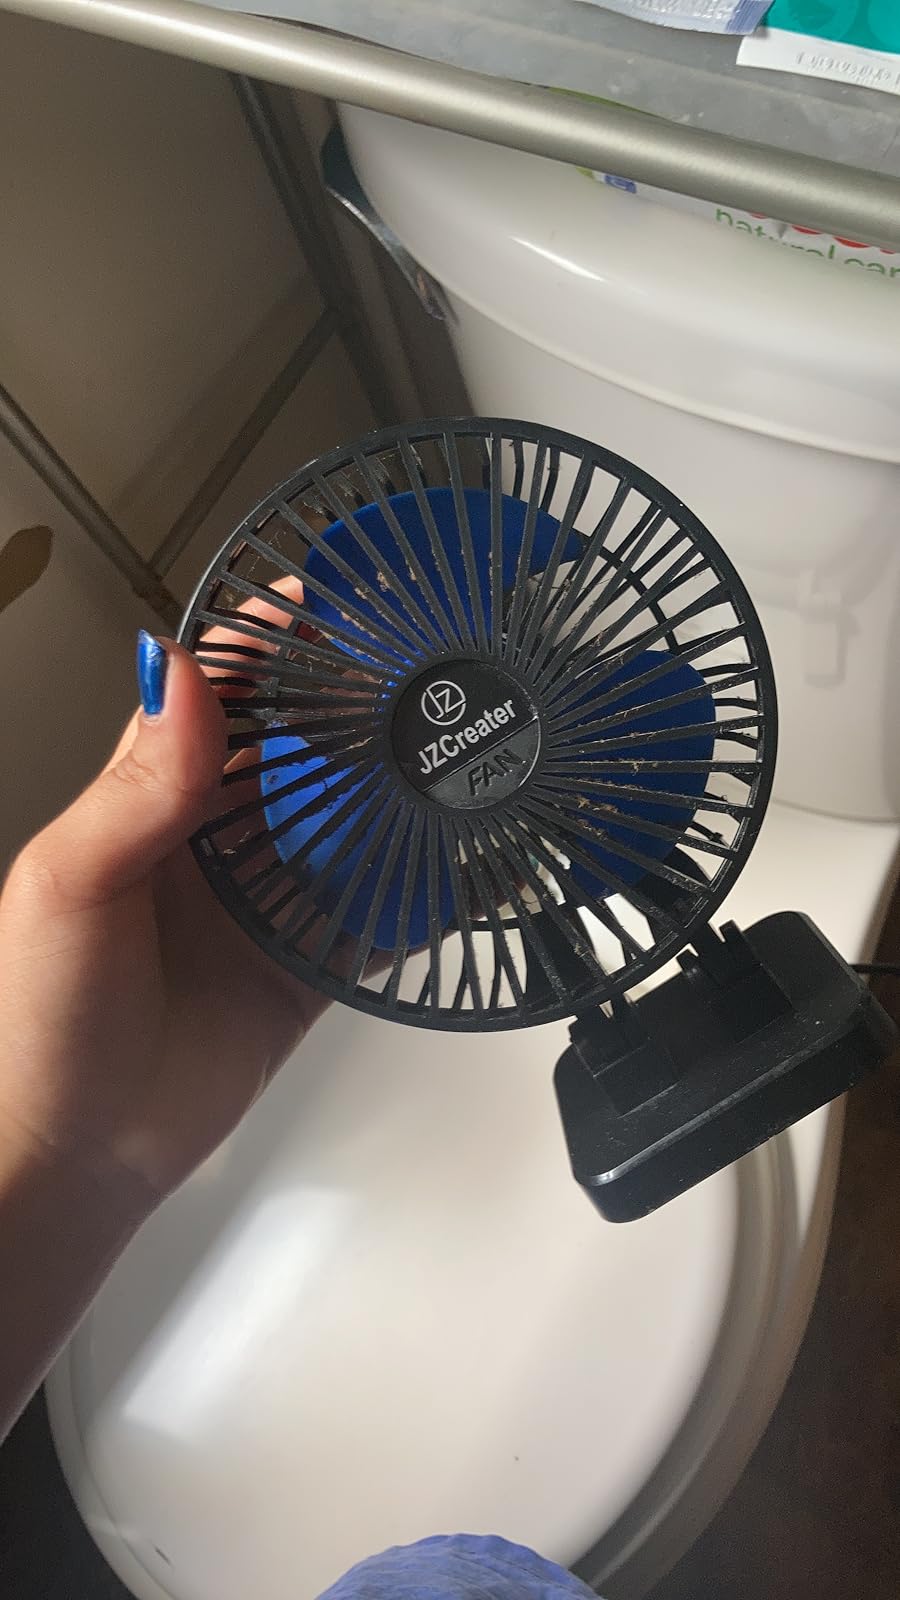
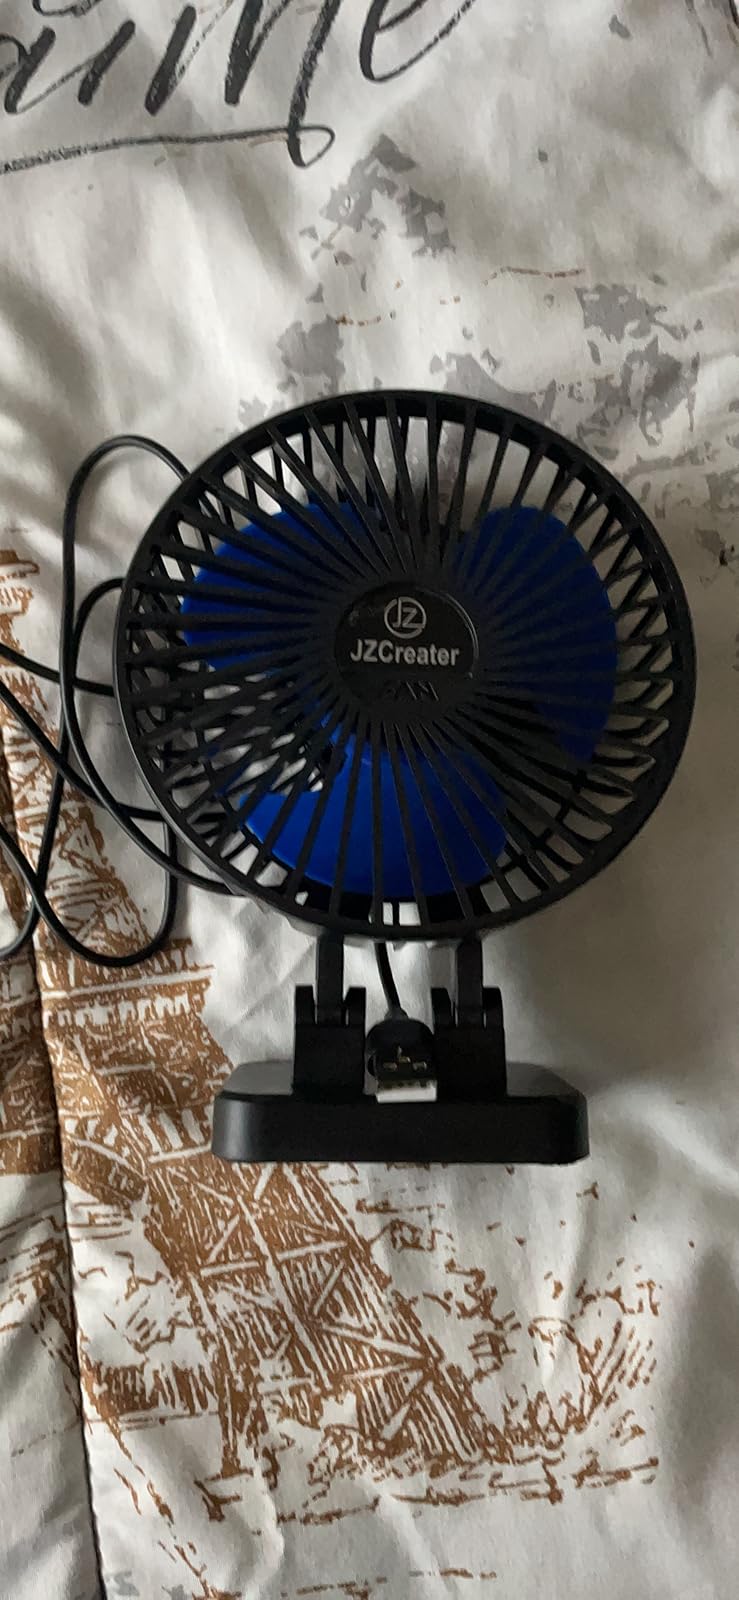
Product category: fan
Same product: yes